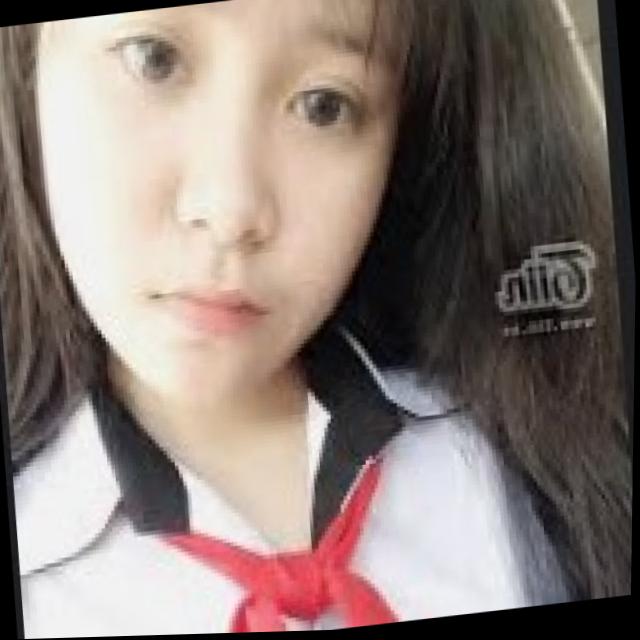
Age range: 13-20